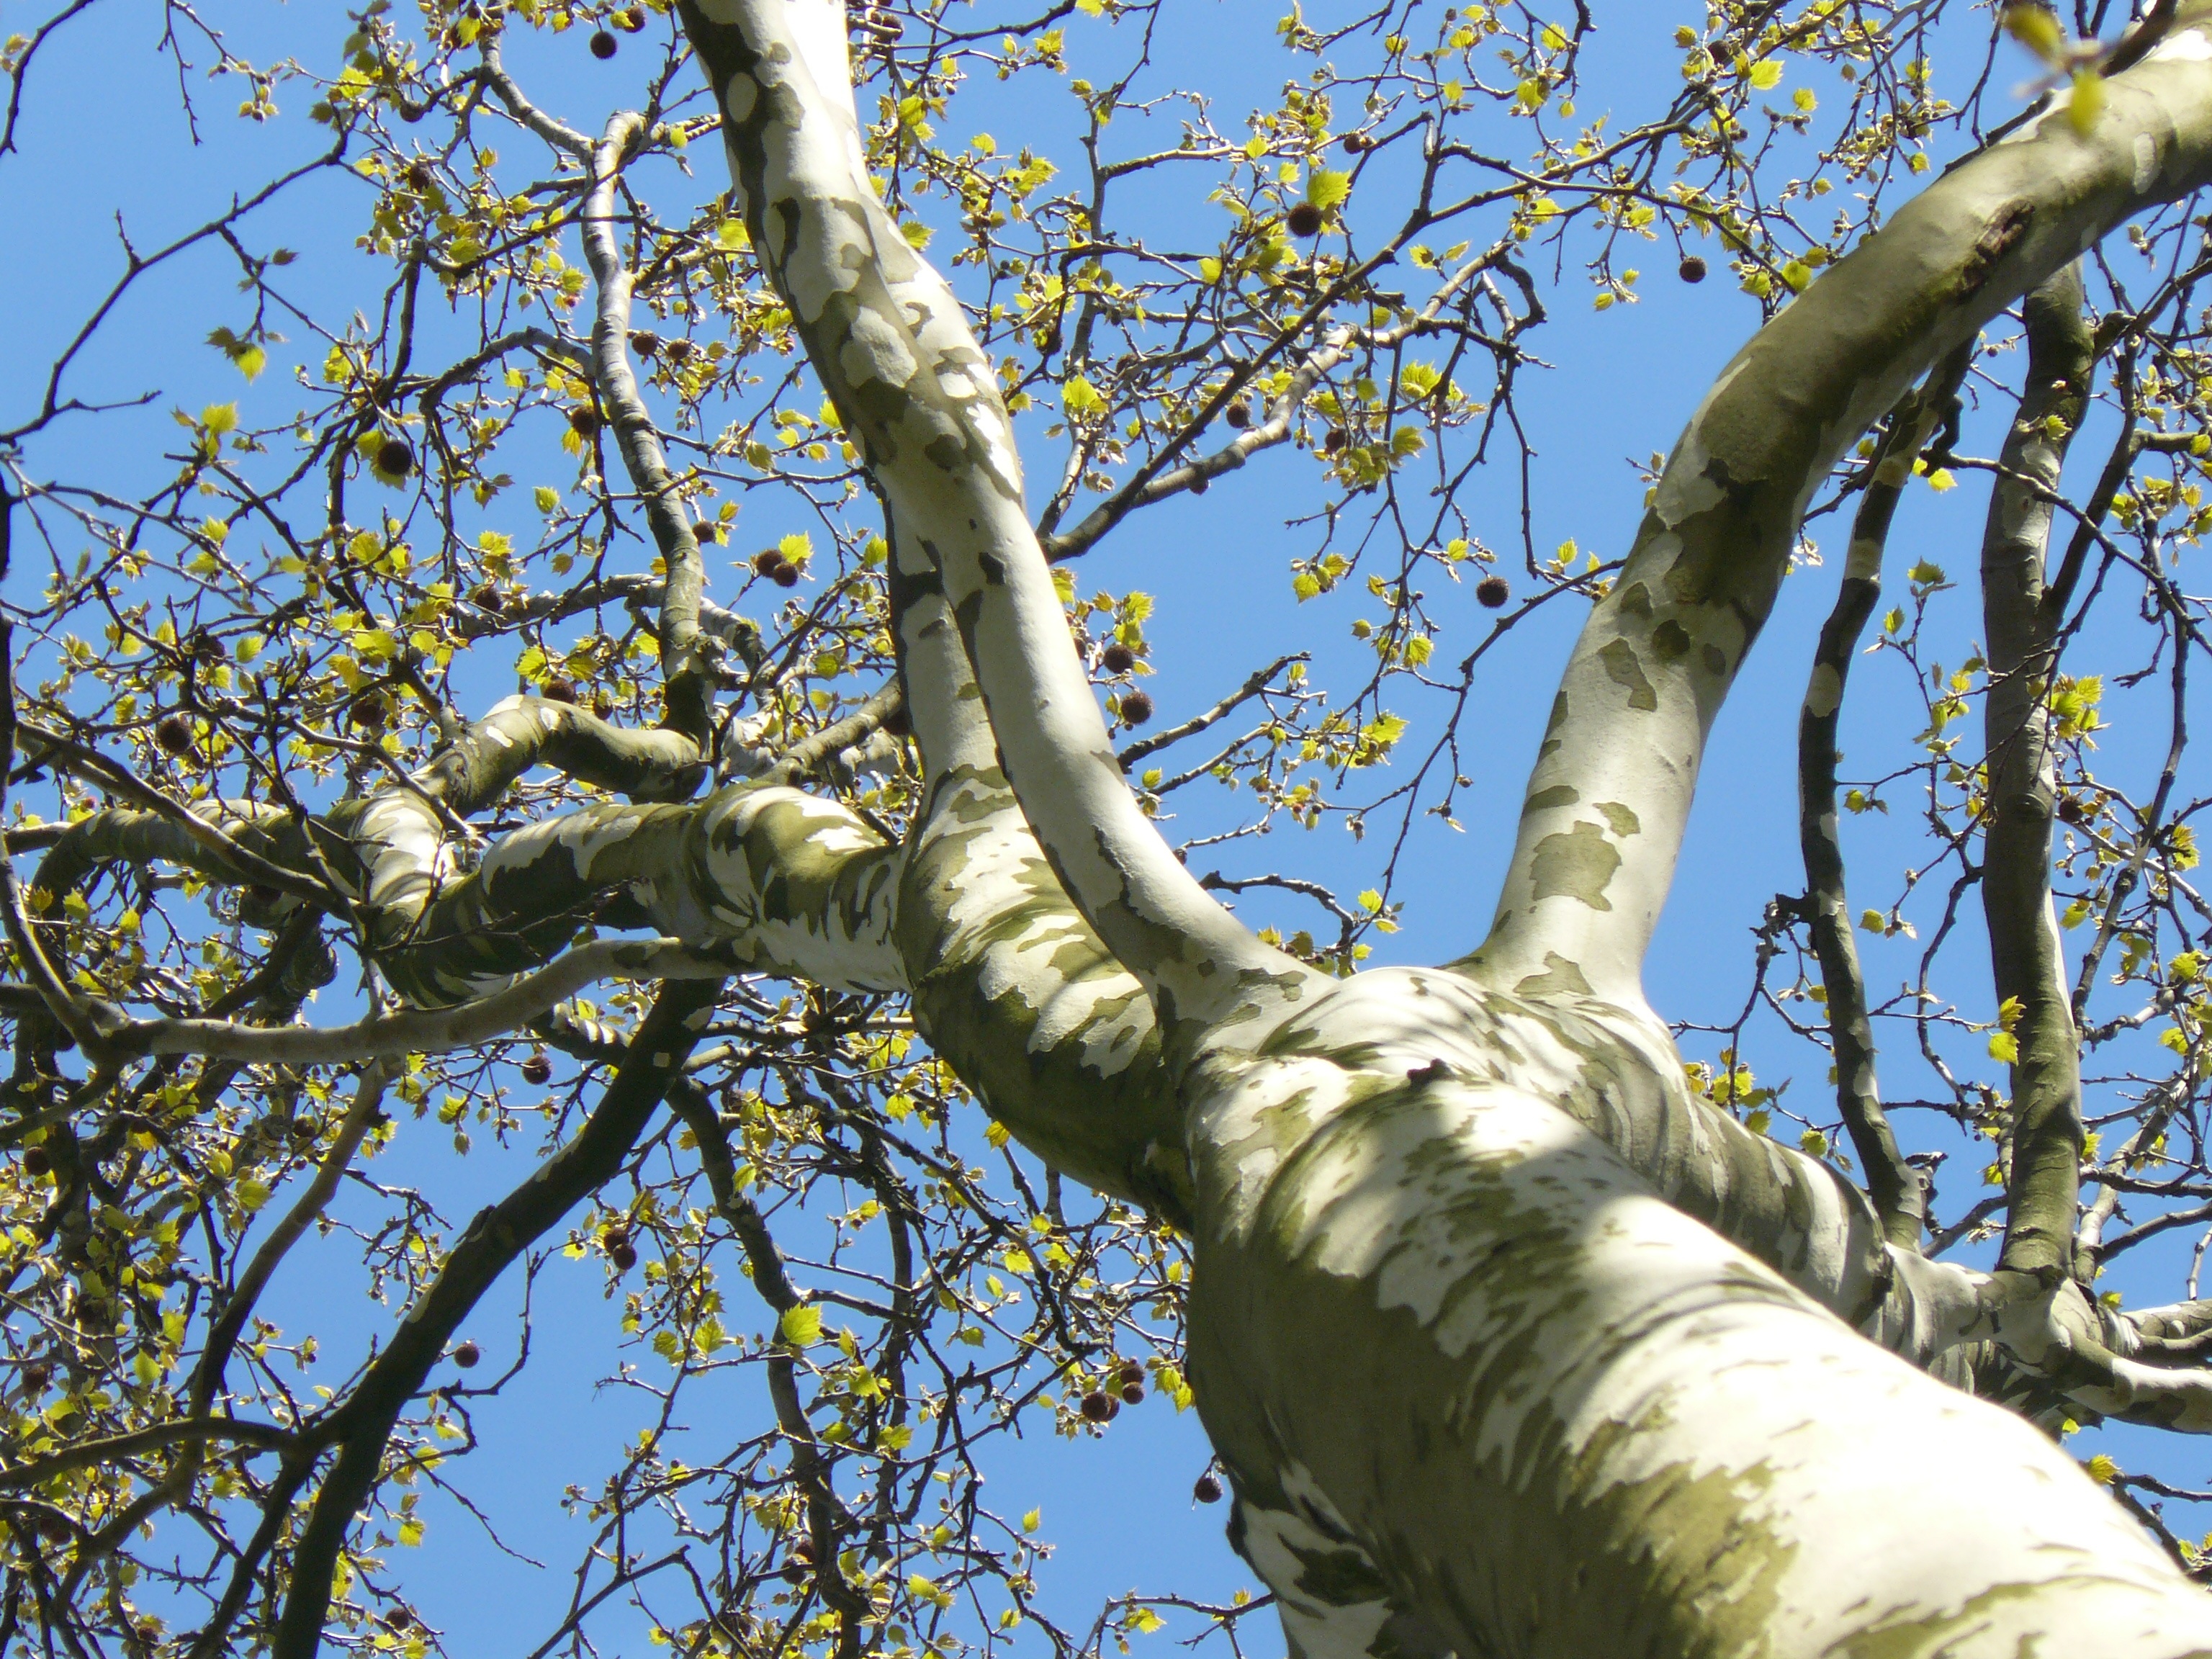
tree, branch, blossom, plant, sky, flower, trunk, bark, spring, birch, botany, blue, aesthetic, branches, flowering plant, plant stem, woody plant, land plant, plane tree family